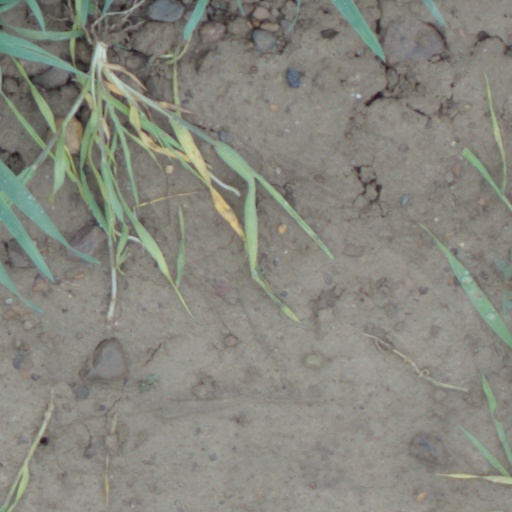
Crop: wheat